Raspberry Pi 4

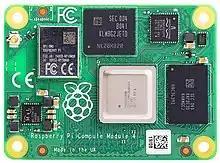
Raspberry Pi Compute Module 4

On 19 October 2020, 16 months after the original release of the Raspberry Pi 4 Model B, Raspberry Pi released the Compute Module 4, a computer-on-module version of the Pi 4 platform designed for embedded and industrial applications. The Compute Module 4, like the original Pi 4 model, features options for 1 GB, 2 GB, 4 GB, and 8 GB of RAM; however, it also features options for 8 GB, 16 GB, or 32 GB of optional eMMC onboard storage. There is also an option for wireless 2.4/5 GHz wireless connectivity. Because of the 32 variations for the Compute Module 4, the MSRP ranges from $30 to $95 depending on the configuration.